Tinker Air Force Base

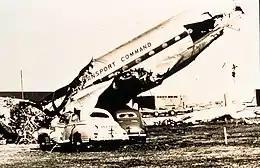
Damage to airplanes and cars from the 25 March tornado at Tinker Air Force Base.

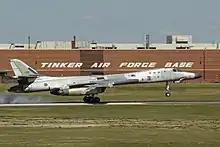
A mostly natural metal B-1B Lancer landing at the end of a post-maintenance check-flight at Tinker AFB during 2017. The large building behind forms part of the Oklahoma City Air Logistics Complex.

Two large tornadoes struck Tinker Air Force Base, Oklahoma City, Oklahoma, damaging or destroying a large number of aircraft including at least two Douglas C-54 Skymasters, a Douglas C-47 Skytrain, and many Boeing B-29 Superfortresses stored from World War II. In the first storm, "54 aircraft were destroyed, including 17 C-54 transports valued at $500,000 apiece. Also destroyed were 15 P-47 fighters and two B-29 bombers. About 50 other planes were damaged and about 100 vehicles were damaged or destroyed." In the second tornado, "84 planes were hit, 35 of which were destroyed. These included 18 B-29s, 8 P-47s, 20 B-17s, and 3 C-47s. Hangars and other buildings were destroyed." Other types destroyed included Beechcraft AT-11s and Fairchild PT-19s and PT-26 Cornells. Damage from the second tornado was estimated at $6,100,000. Total damages for both storms was estimated at $16,350,000.